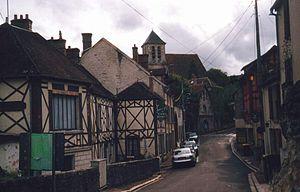
Rue de la Libération. Une des principales rues de Montigny-sur-Loing. Au premier plan, ancienne ""Auberge du vieux Moulin"", à l'arrière-plan, l'église St-Pierre et St-Paul."
L'église Saint-Pierre-et-Saint-Paul est une église catholique du XIIᵉ siècle, à Montigny-sur-Loing, en France.